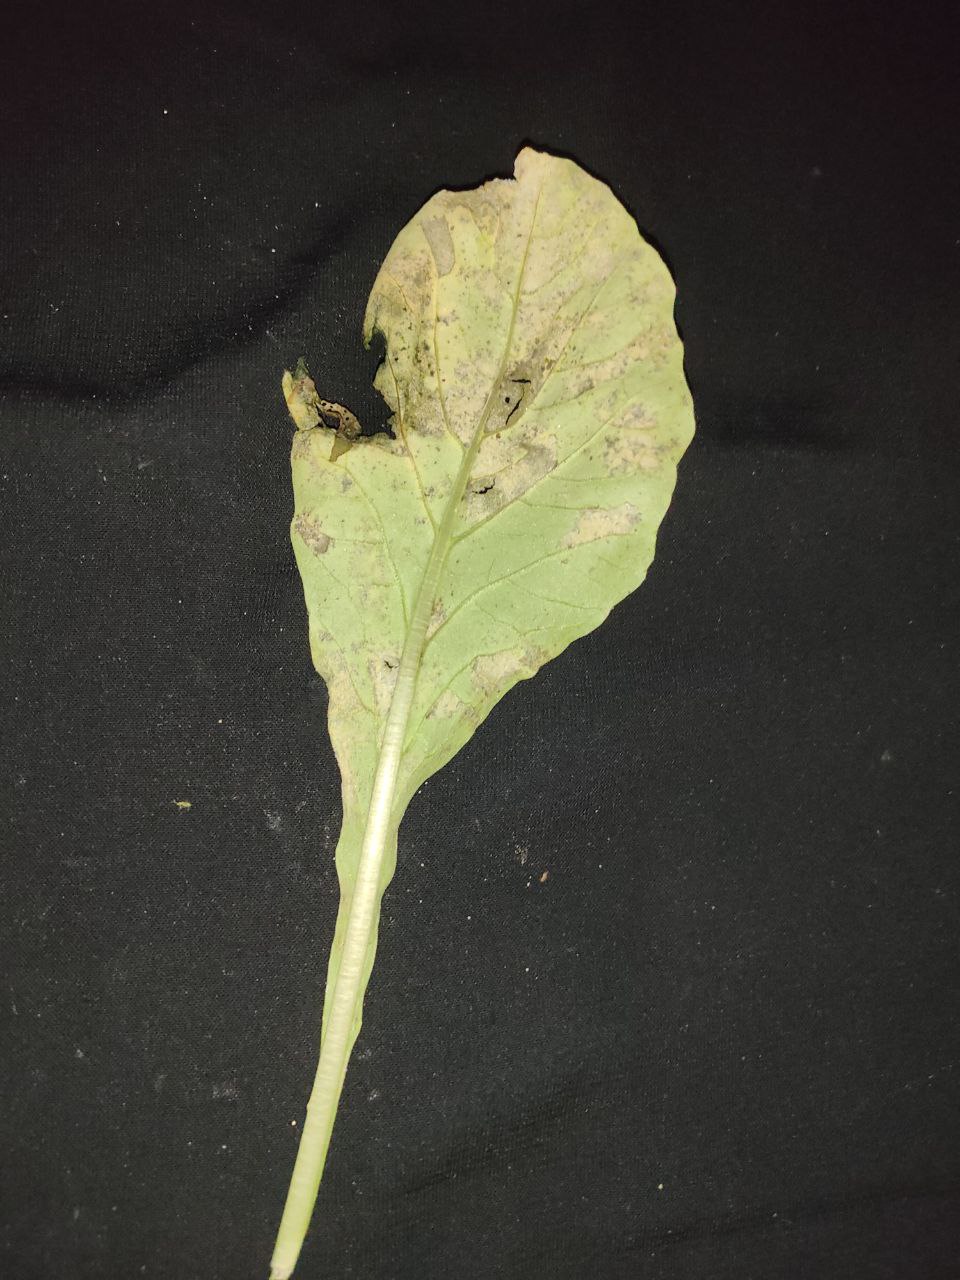
Label: Downey mildew